Tawny frogmouth

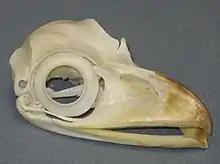
Tawny frogmouth skull

Tawny frogmouths and owls both have mottled patterns, wide eyes and anisodactyl feet. However, owls are birds of prey who possess strong legs, powerful talons, and toes with a unique flexible joint they use to catch prey. Tawny frogmouths are insectivores who prefer to catch their prey with their beaks and have fairly weak feet. They roost out in the open, relying on camouflage for defence, and build their nests in tree forks, whereas owls roost hidden in thick foliage and build their nests in tree hollows. Tawny frogmouths have wide, forward-facing beaks for catching insects, whereas owls have narrow, downwards-facing beaks used to tear prey apart. The eyes of tawny frogmouths are to the side of the face, while the eyes of owls are fully forward on the face. Furthermore, owls have full or partial face discs and large, asymmetrical ears, while tawny frogmouths do not.